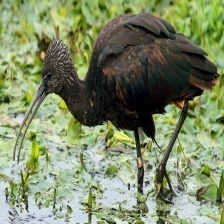
Species: GLOSSY IBIS
Scientific name: PLEGADIS FALCINELLUS